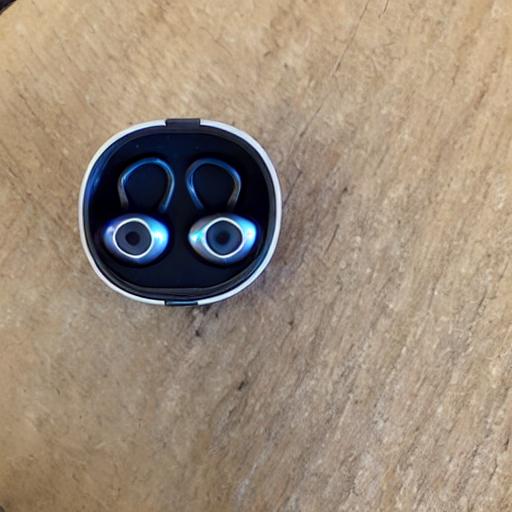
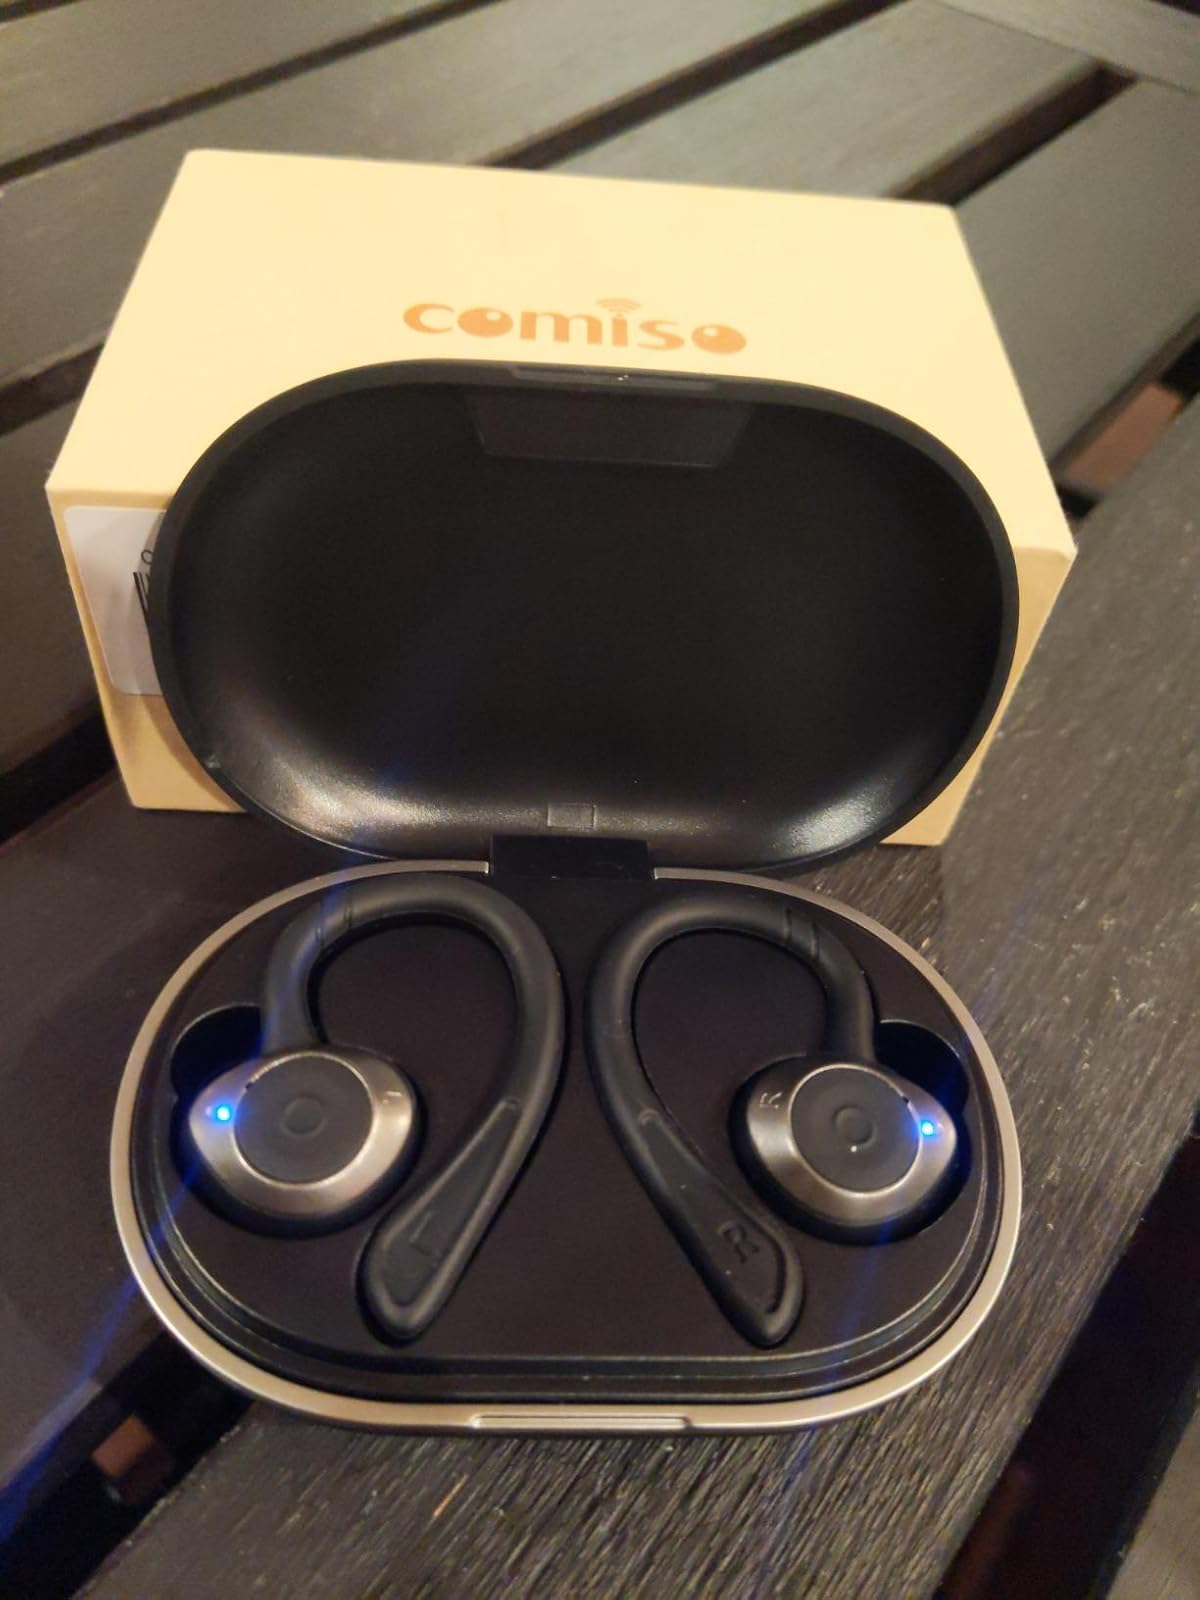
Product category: earbuds
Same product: no